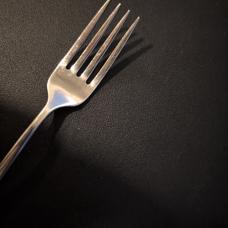
Label: Cutlery